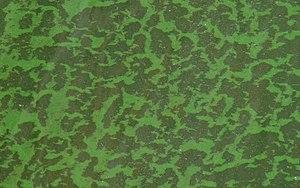
Inflorescence planctonique. Ce sont a priori des cyanophycées (algue bleue). Au début de l'épisode, près des berges ou là où le vent en provoque des accumulation, on distingue des taches vertes. Lieu
Les Cyanobacteria, ou cyanobactéries, sont un embranchement de bactéries, également appelées « algues bleues », ou autrefois « algues bleu-vert ».